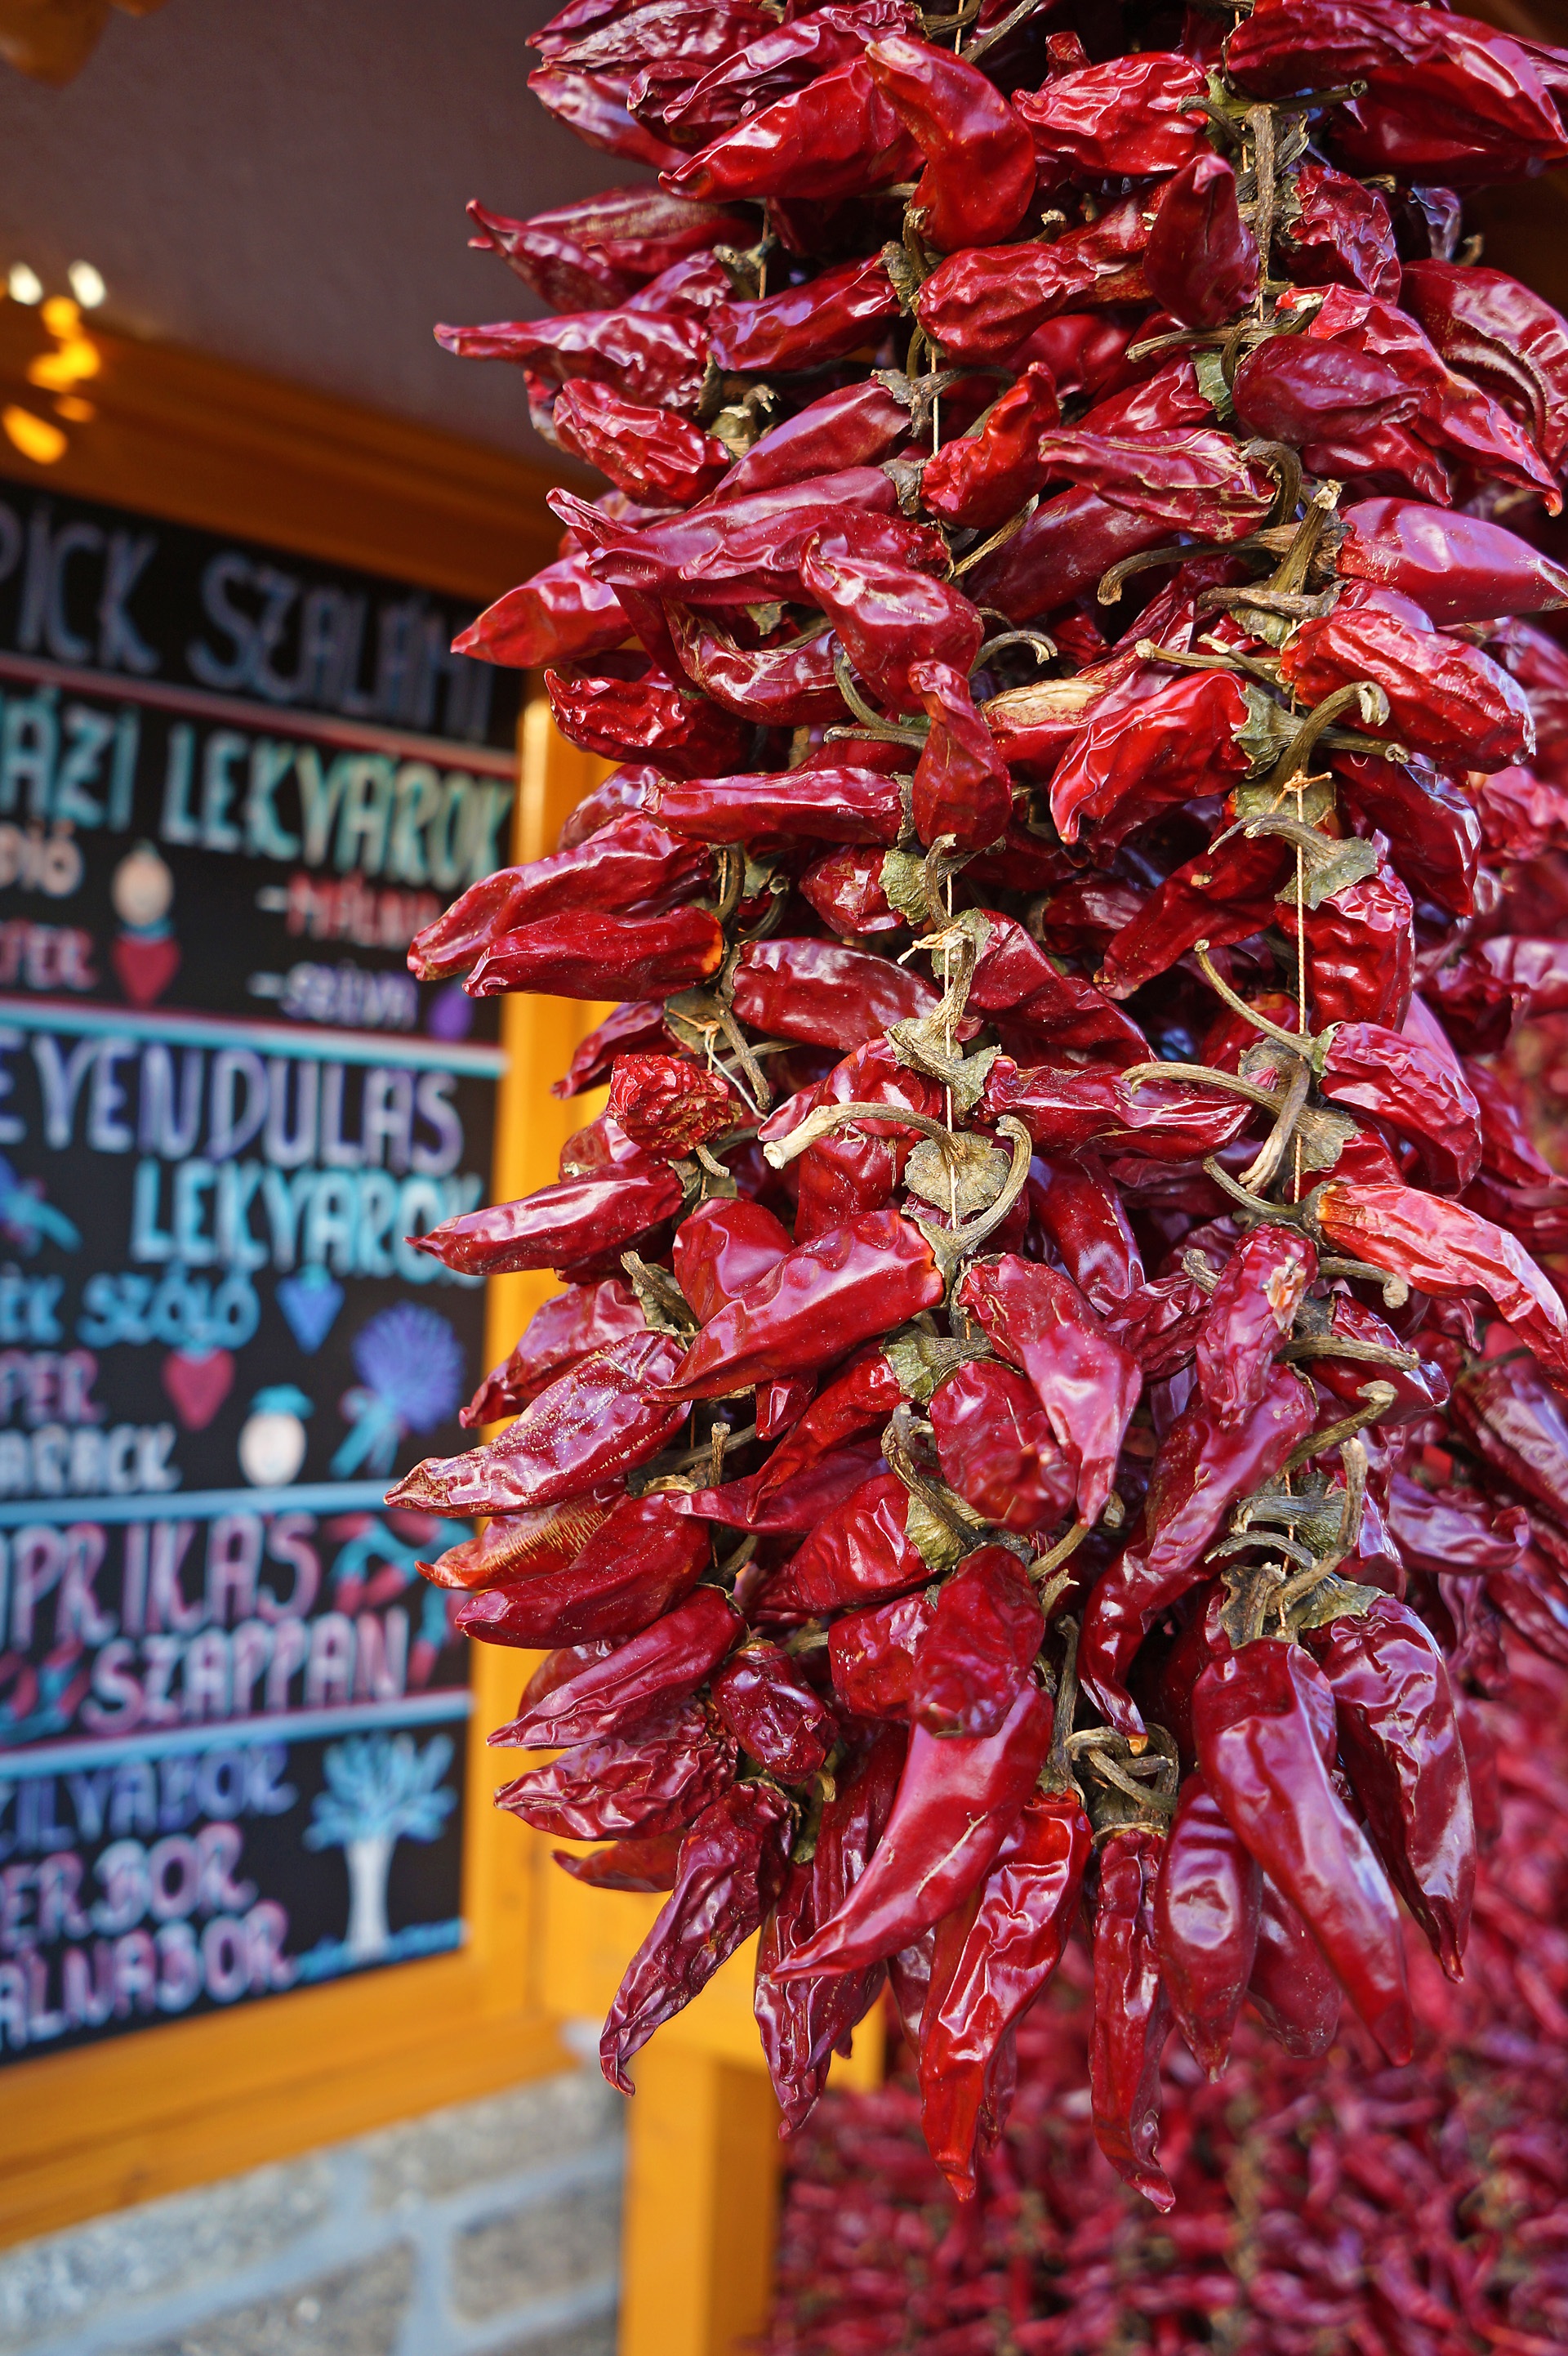
plant, flower, food, pepper, red, produce, vegetable, vegetables, floristry, flowering plant, chili pepper, chinese new year, pointed red pepper, land plant, bell peppers and chili peppers